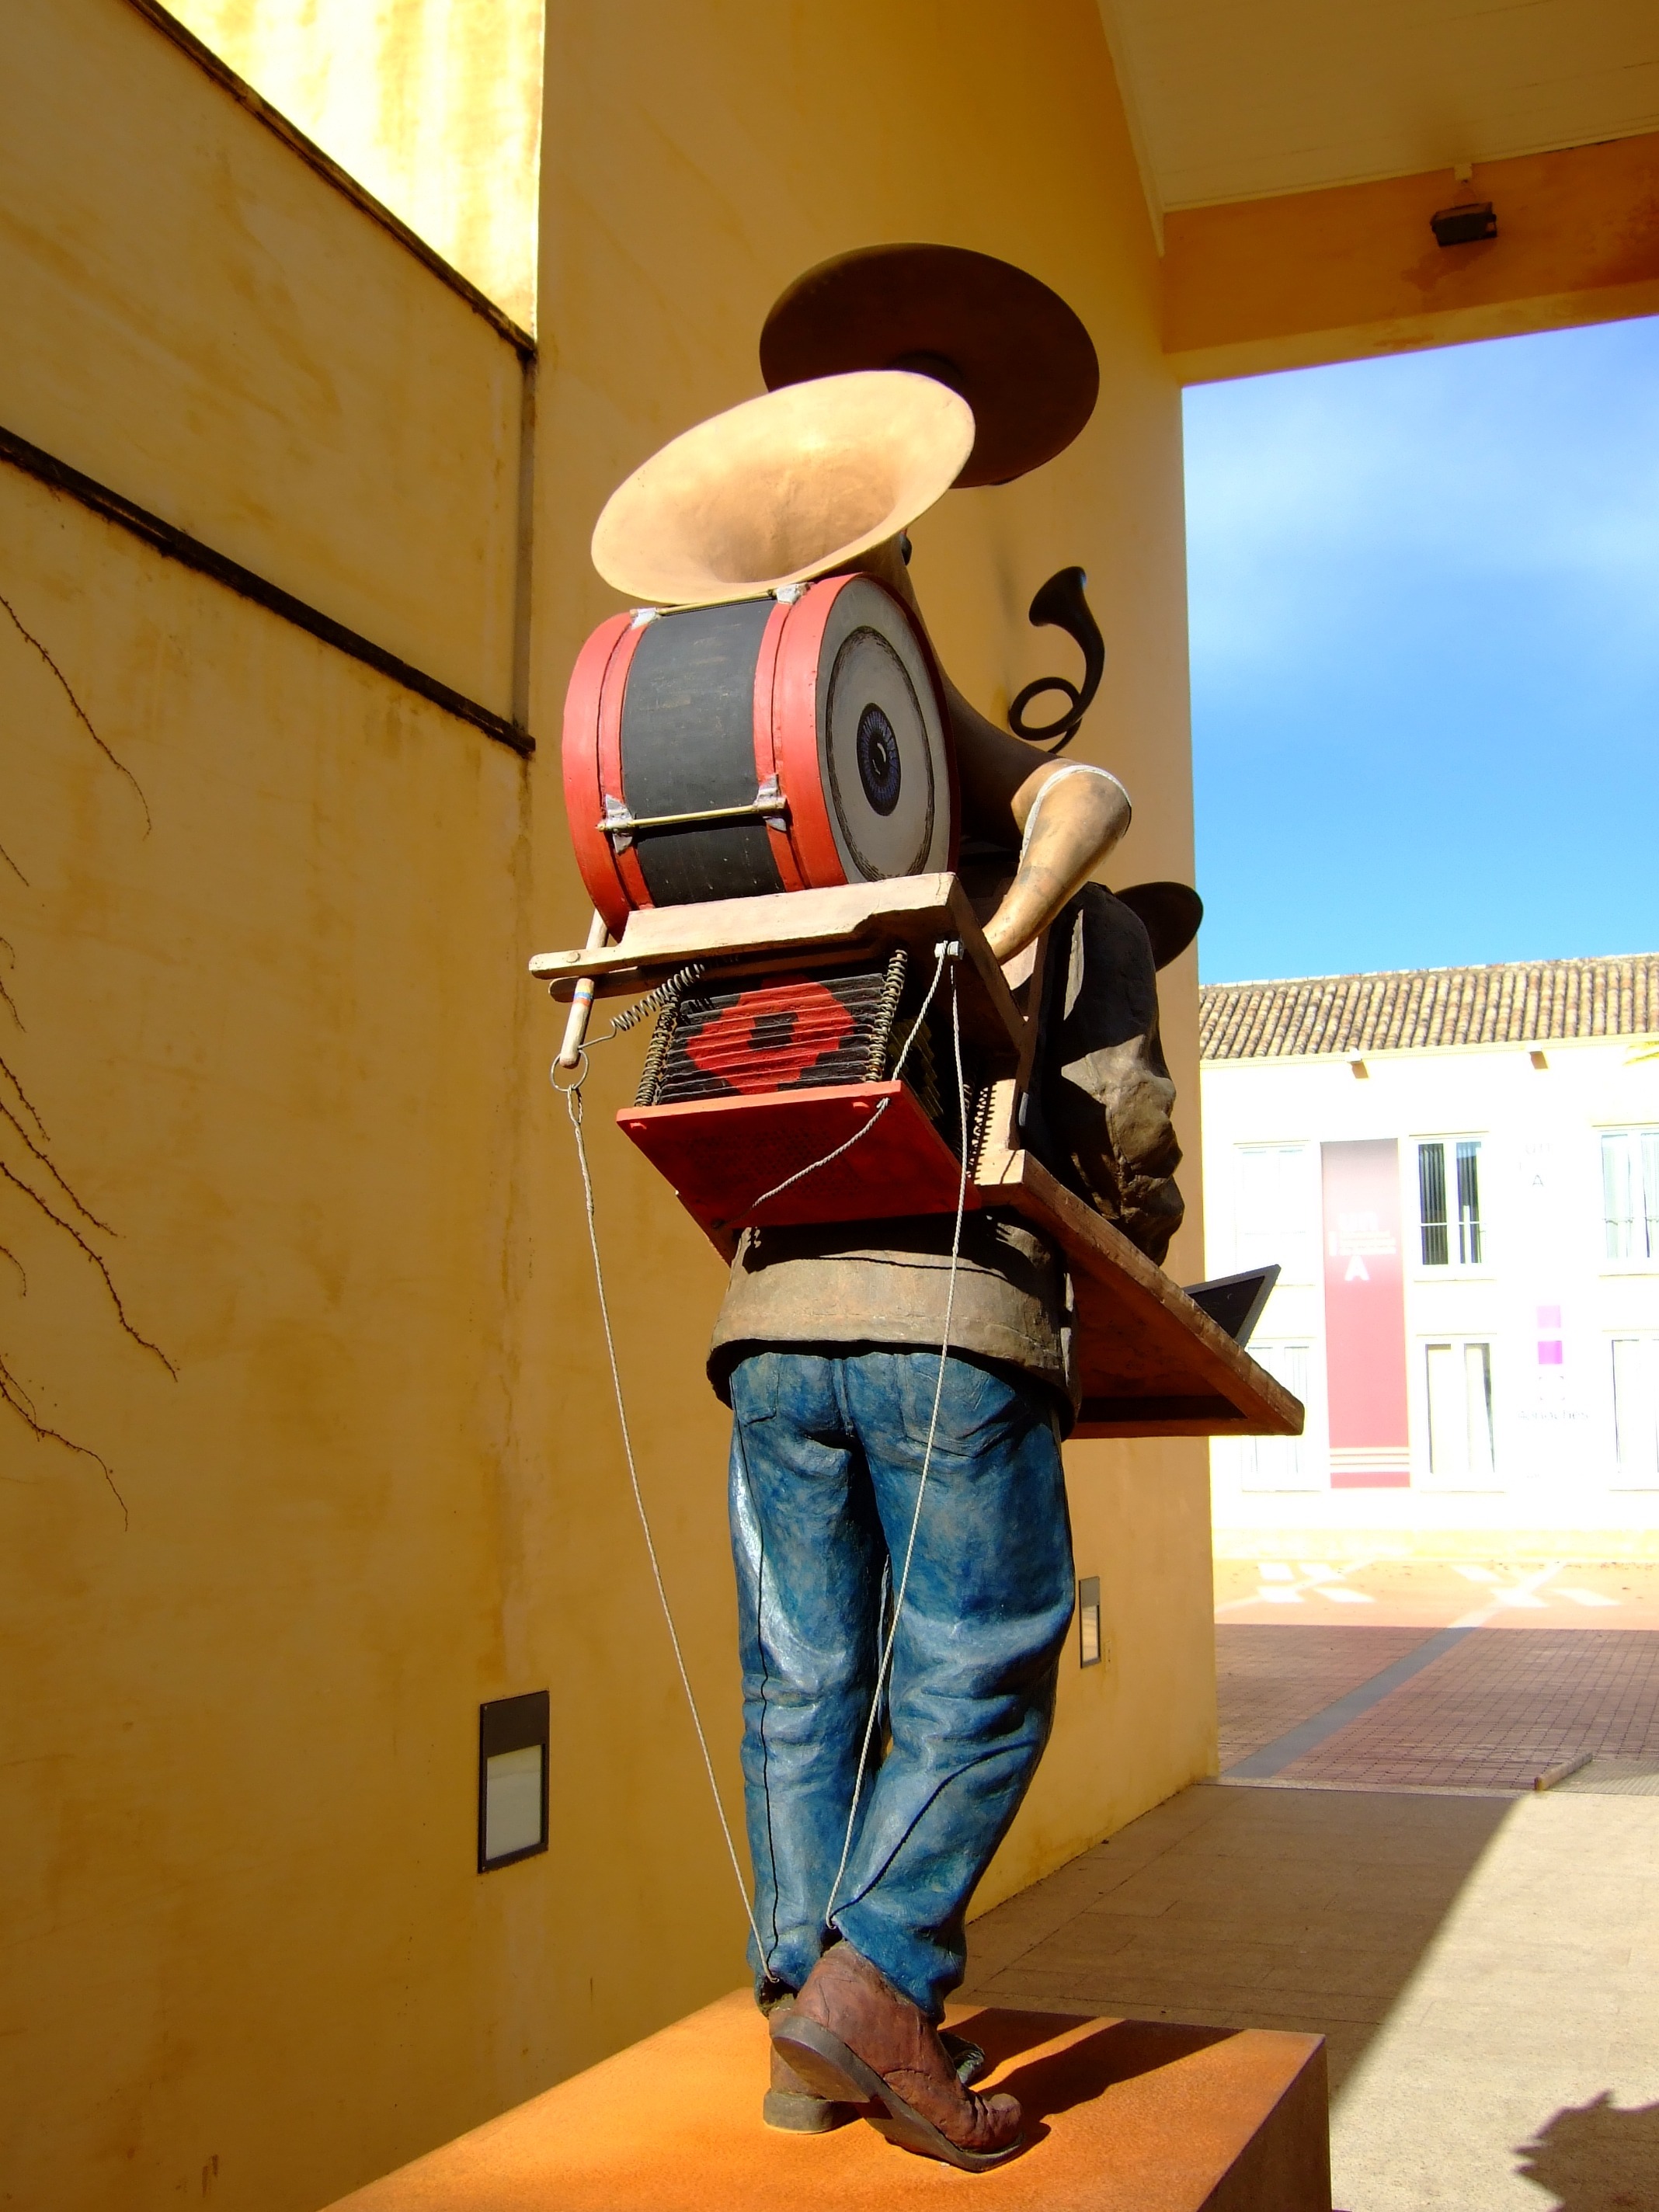
wall, red, color, sculpture, art, spain, seville, andalusia, one man band, charterhouse